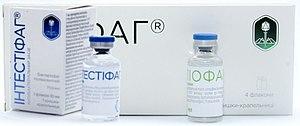
Une préparation bactériophagique, du grec ancien βακτήριον, bakterion, et φάγος, phágos, est une solution à usage thérapeutique contenant des virus attaquant les bactéries. La préparation bactériophagique peut contenir soit un seul type de bactériophage, soit plusieurs, auquel cas on parle de cocktail bactériophagique.